Straw plaiting

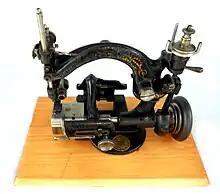
A Heinrich Grossmann machine. It is a twisted chain stitch sewing machine adapted from a Wilcox & Gibbs machine for making straw hats from plaited straw (C1880).

Straw weaving is an ancient folk craft of Belarus. In 2022 it was added to a UNESCO Representative List of the Intangible Cultural Heritage of Humanity.